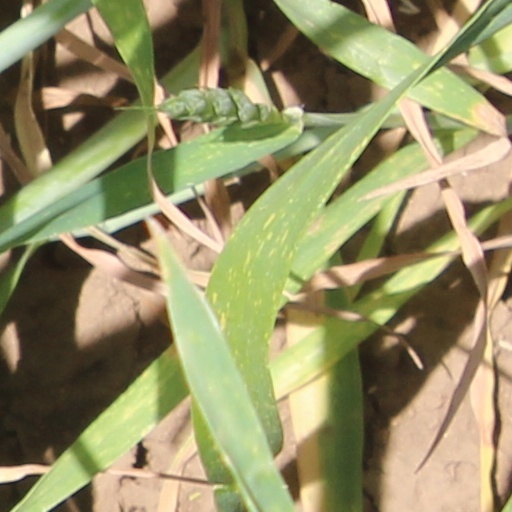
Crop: wheat